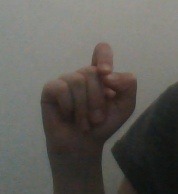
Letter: fa